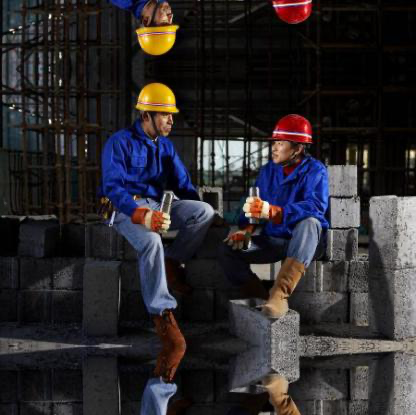
Objects in the image:
label: helmet
label: helmet
label: helmet
label: helmet